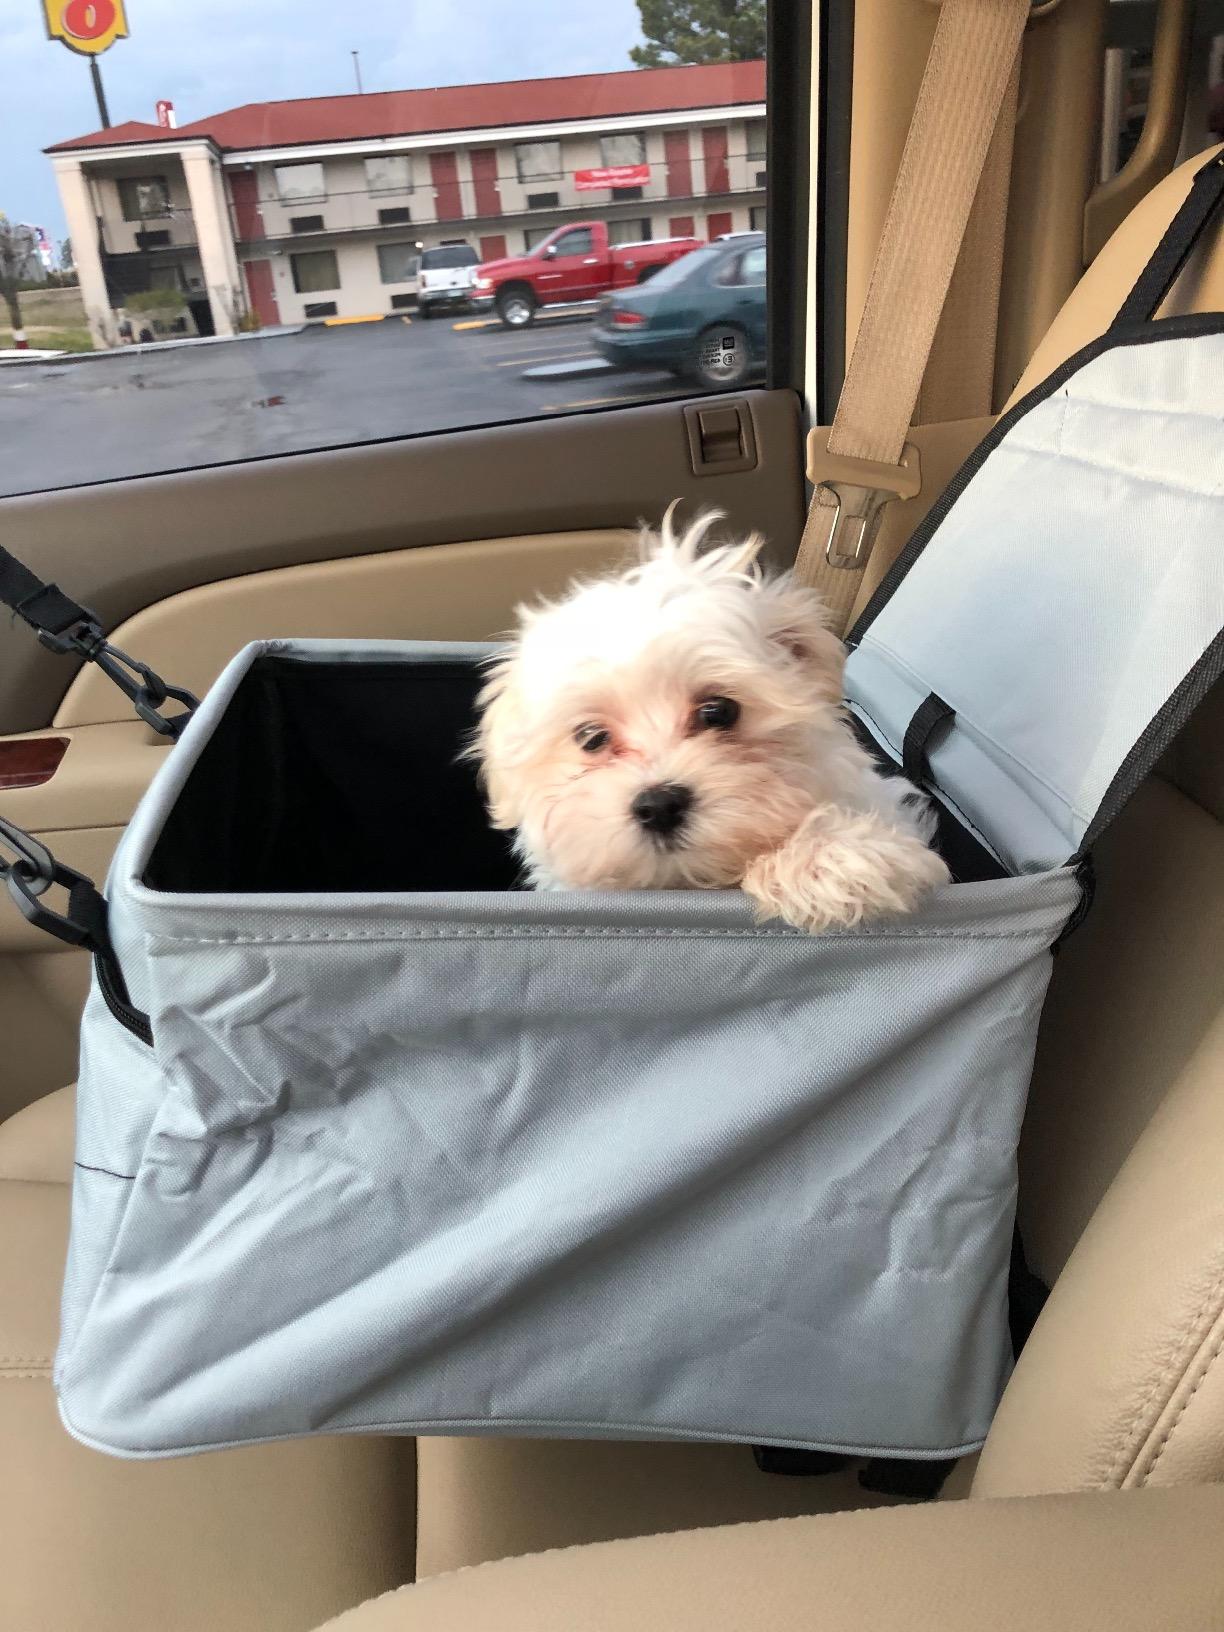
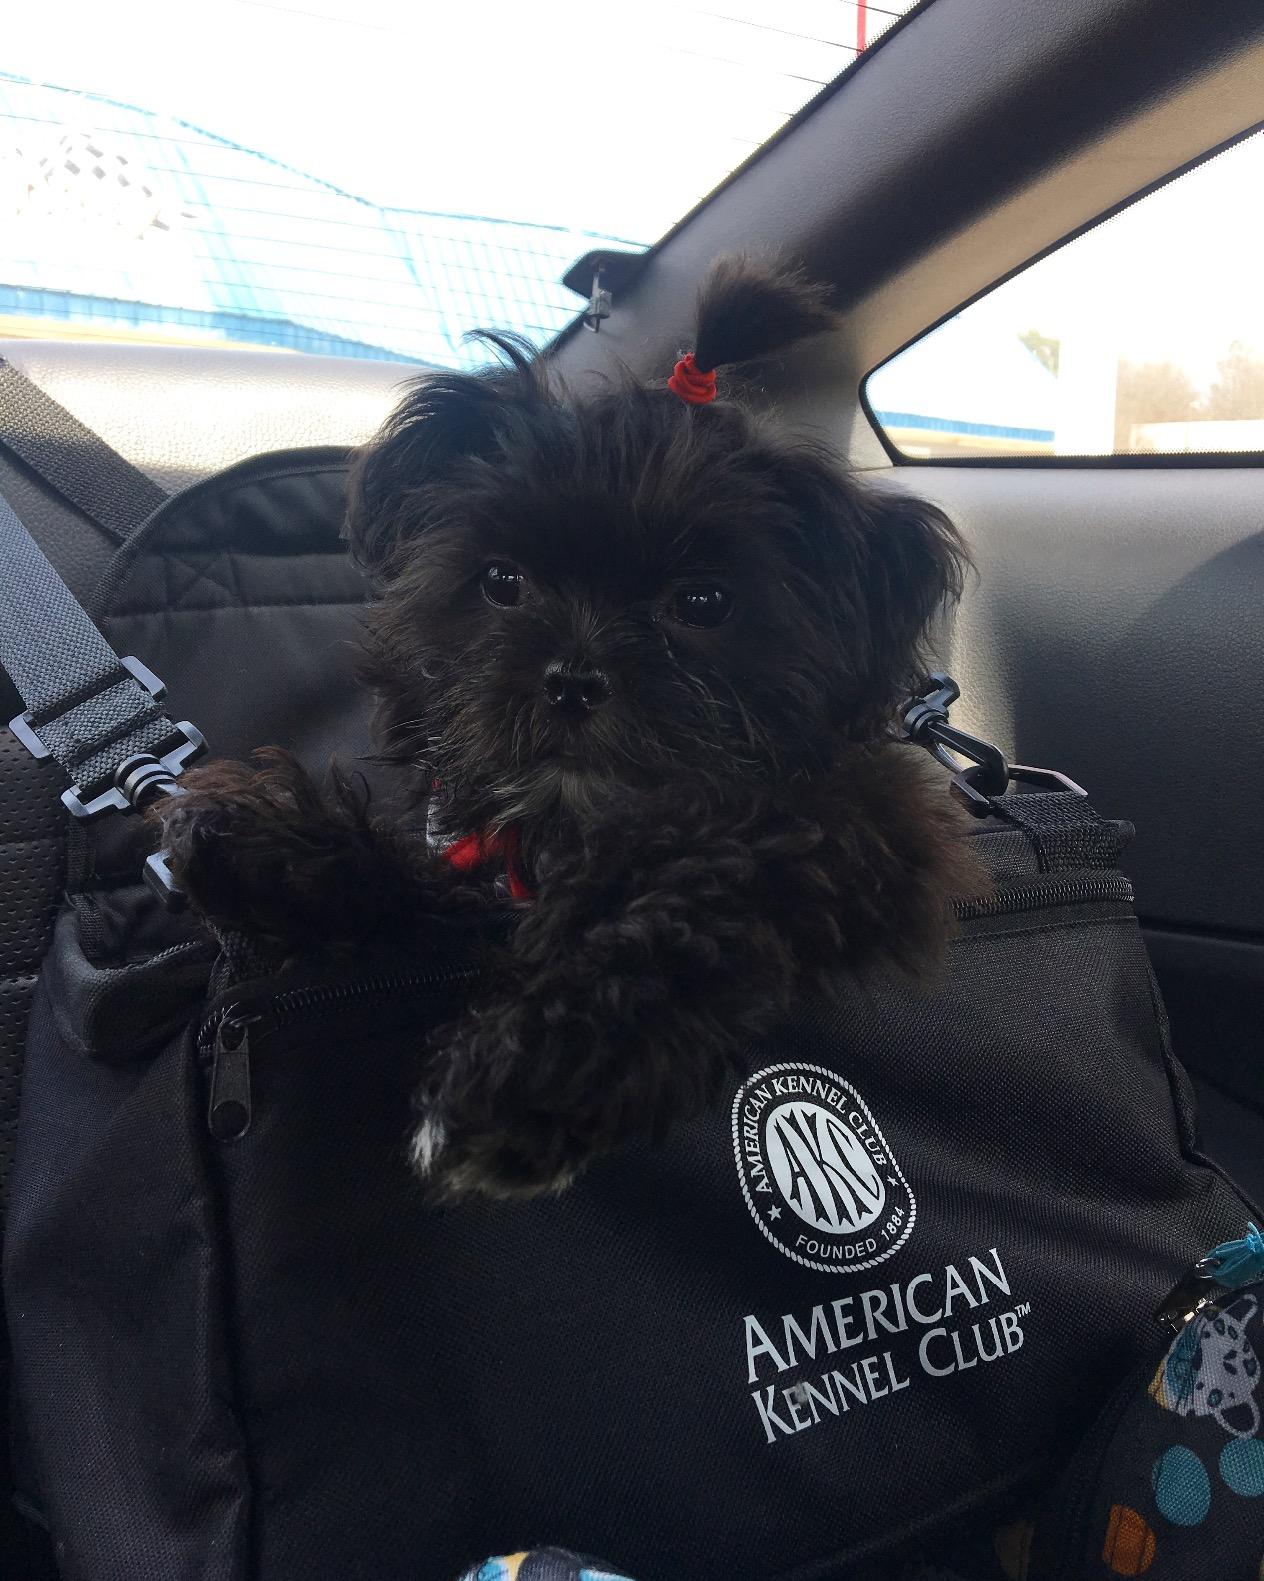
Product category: items_kennel
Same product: no